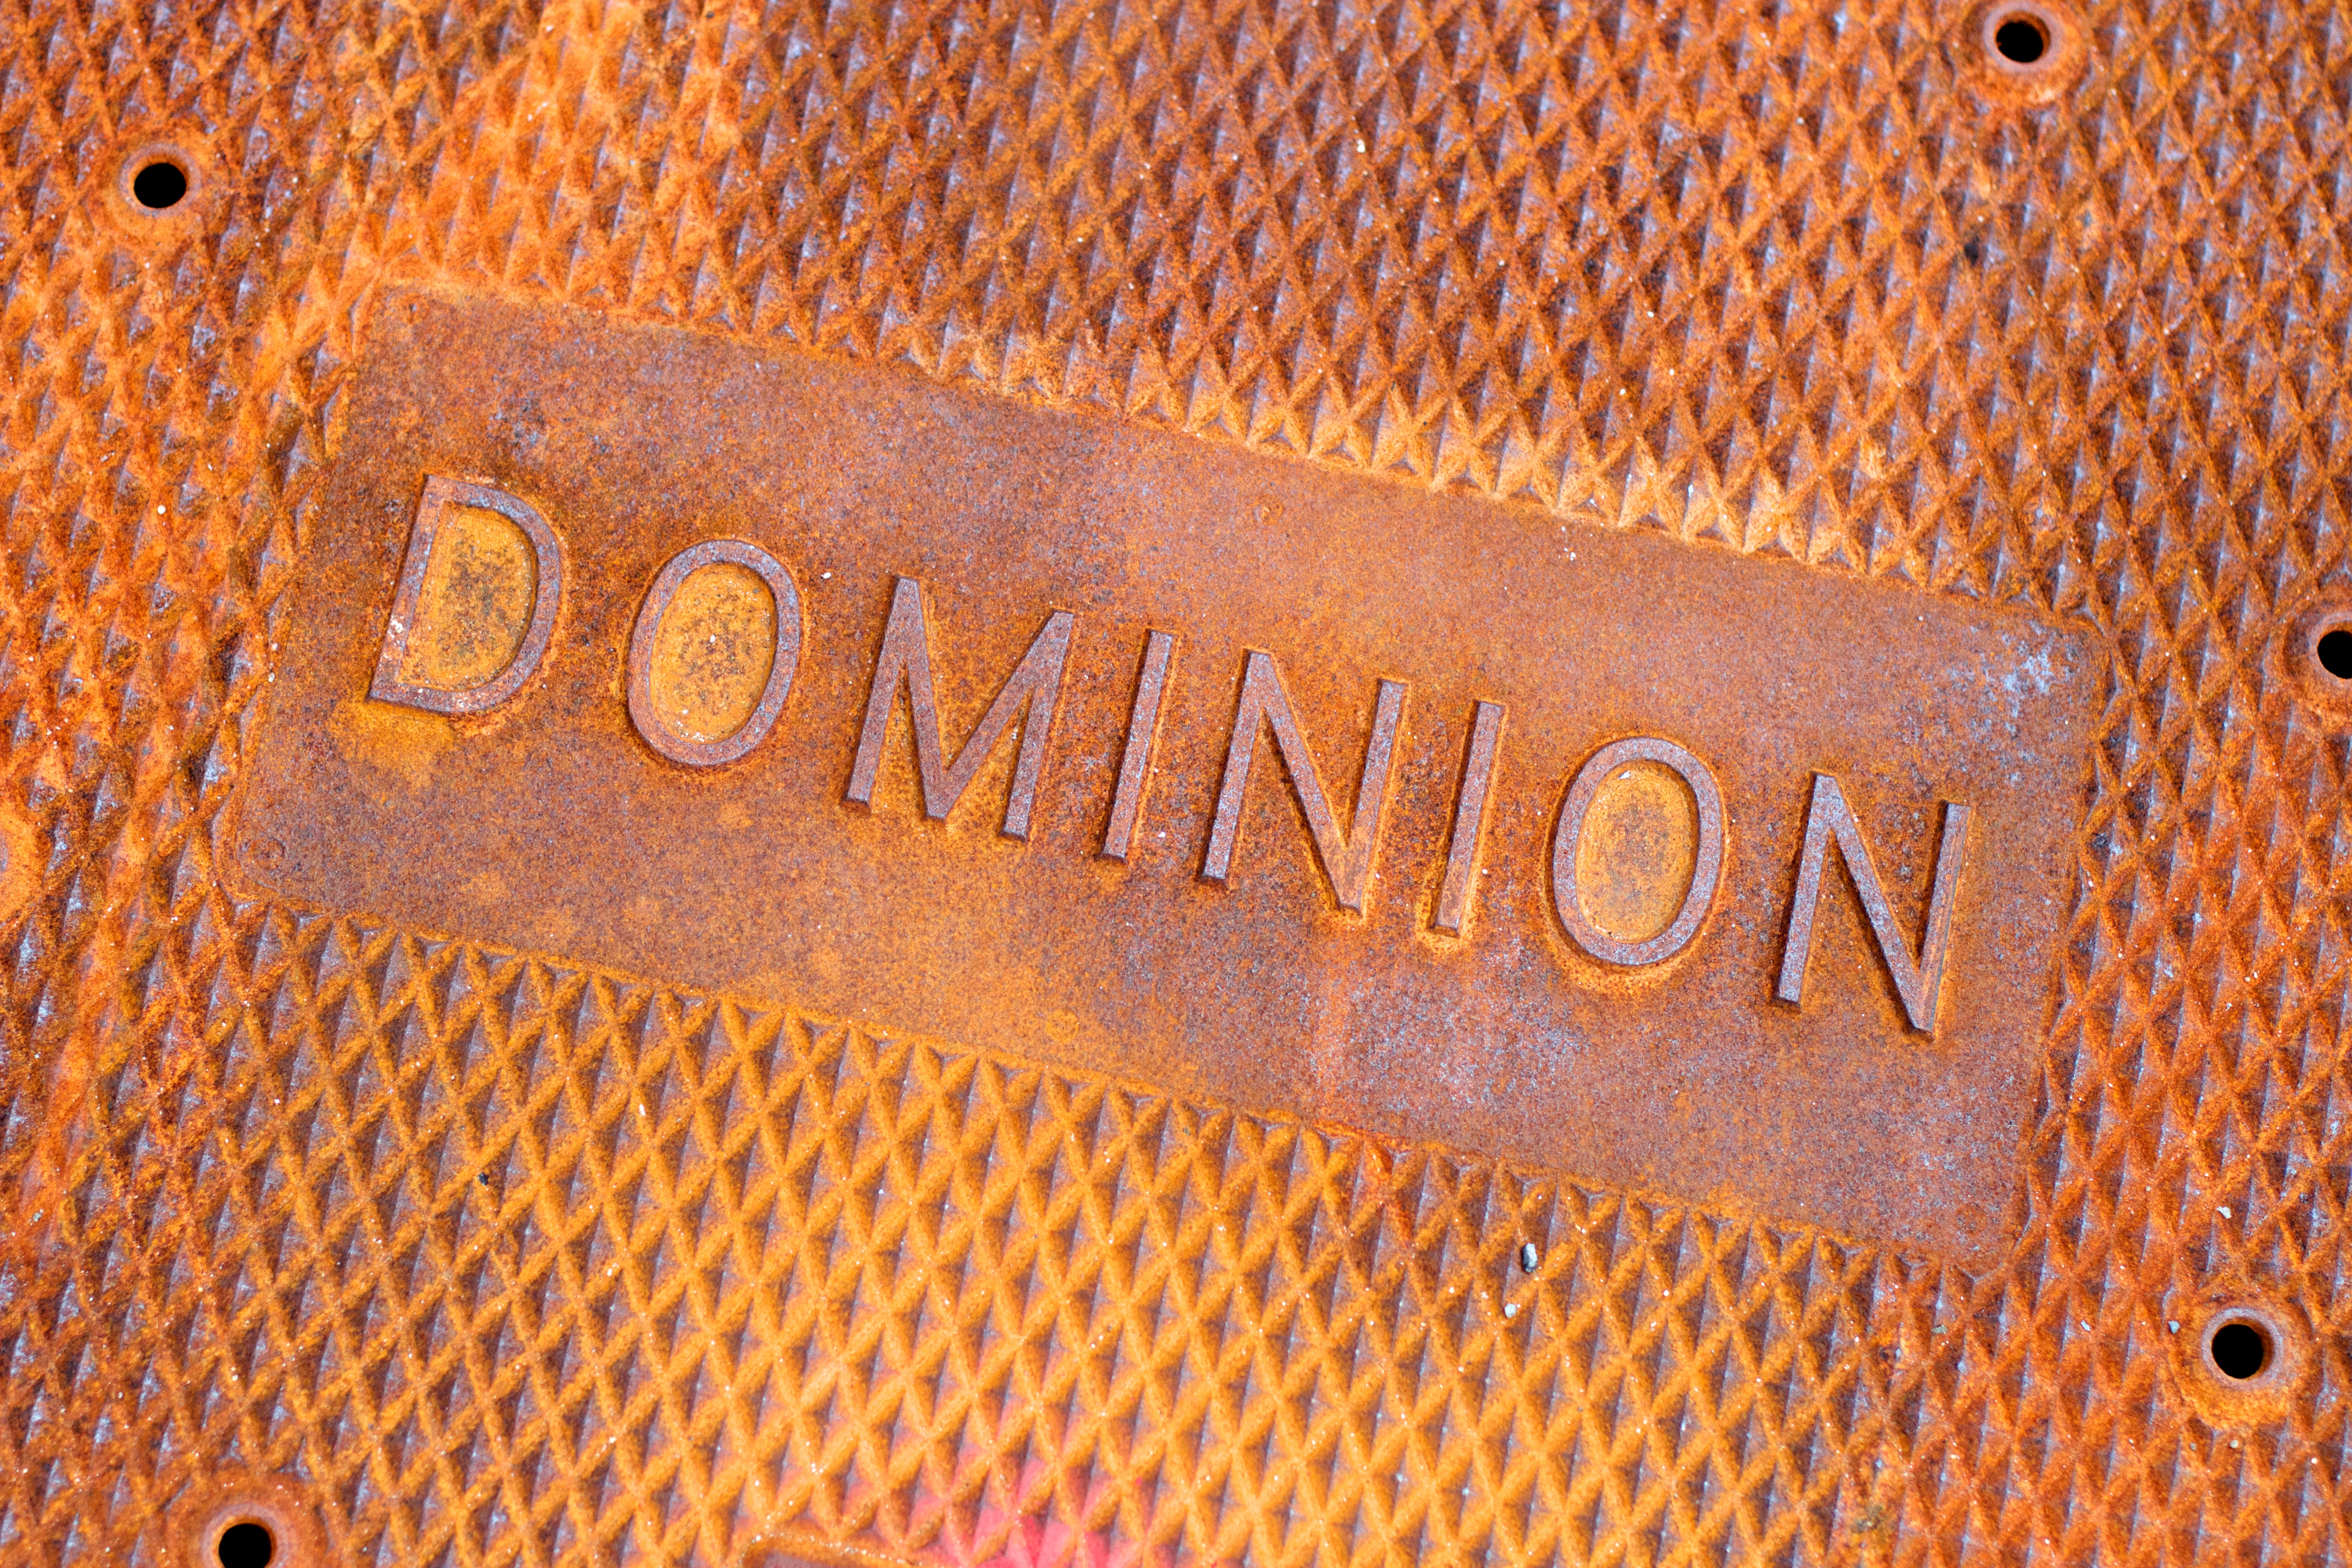
leather, pattern, material, handbag